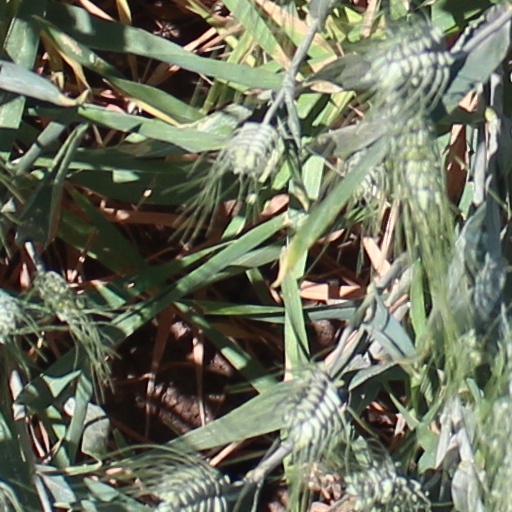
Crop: wheat